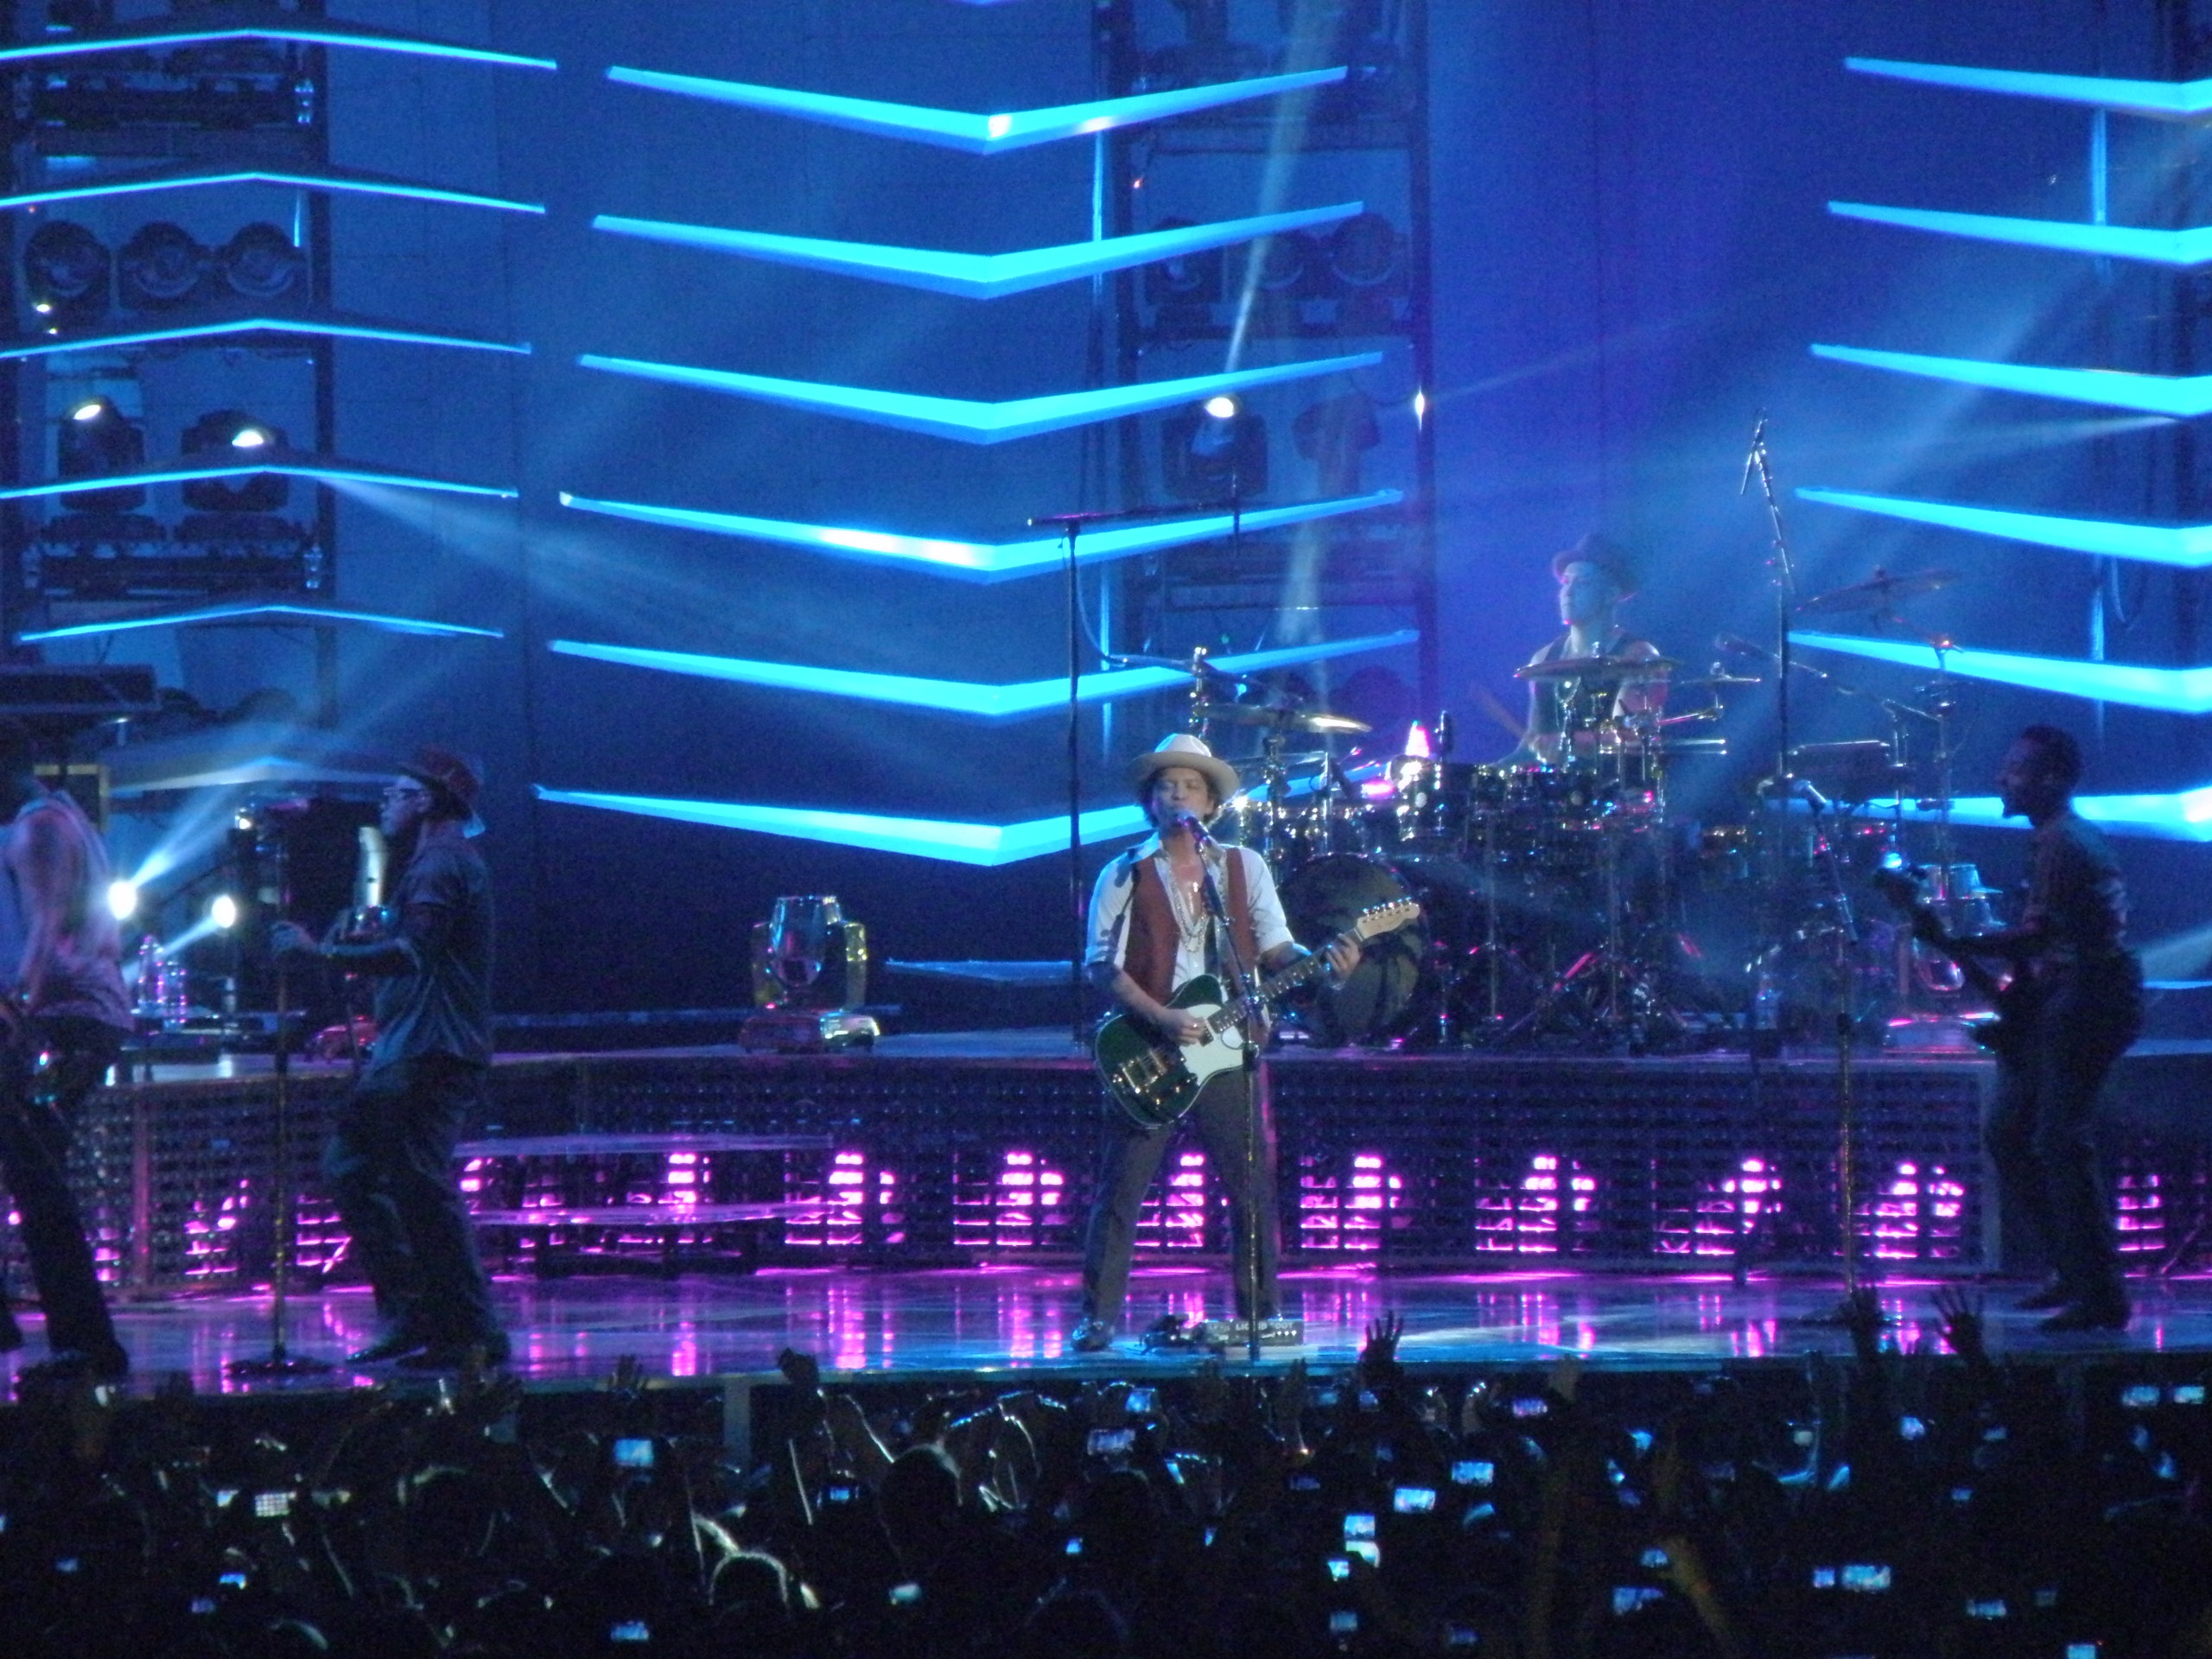
music, group, concert, singer, audience, show, fan, stage, performance, guitarist, entertainment, nightclub, performing arts, the crowd, rock concert, musical theatre, music venue, bruno mars, the hooligans, the podium, the o2 arena